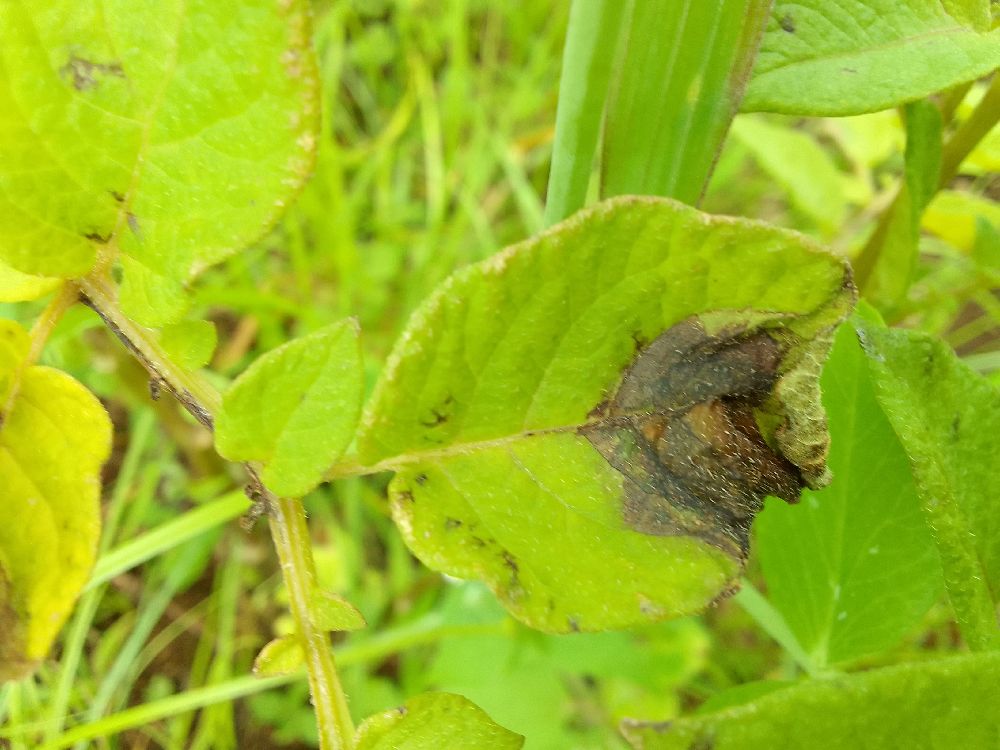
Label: Late blight